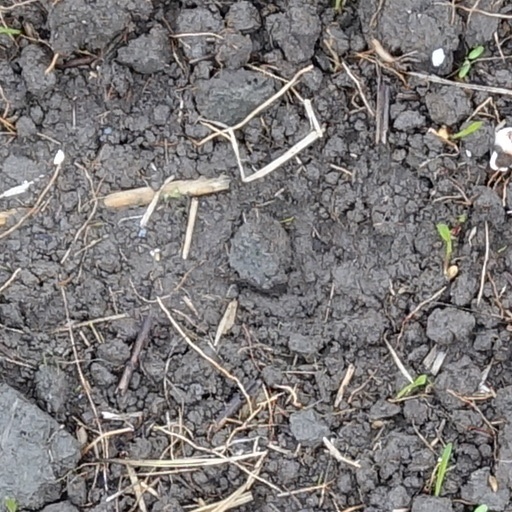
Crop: wheat